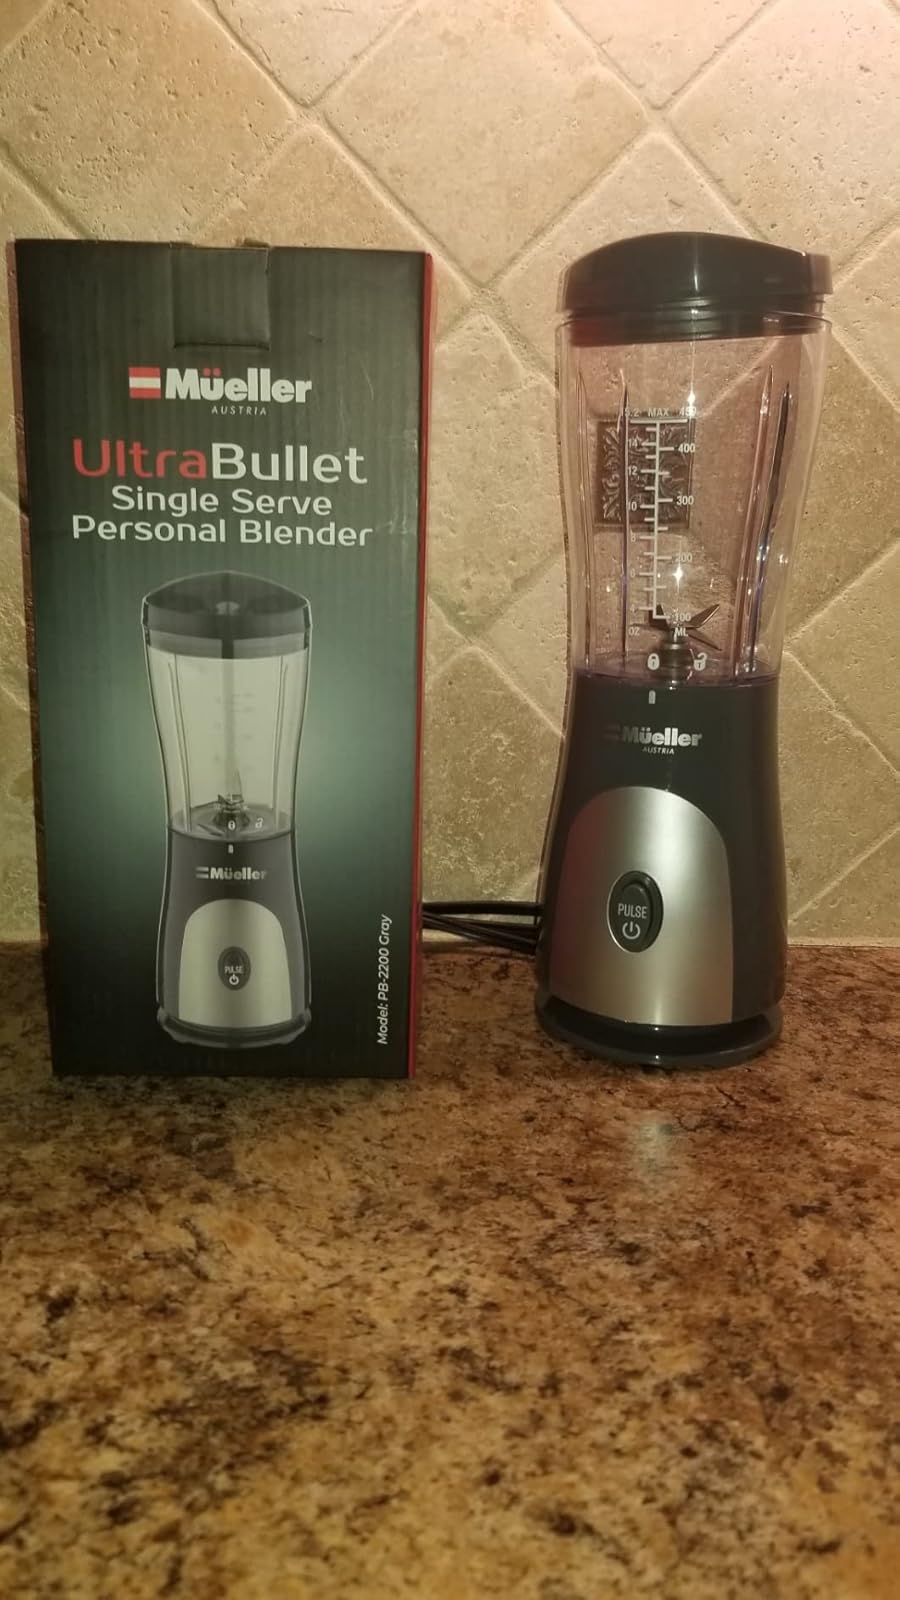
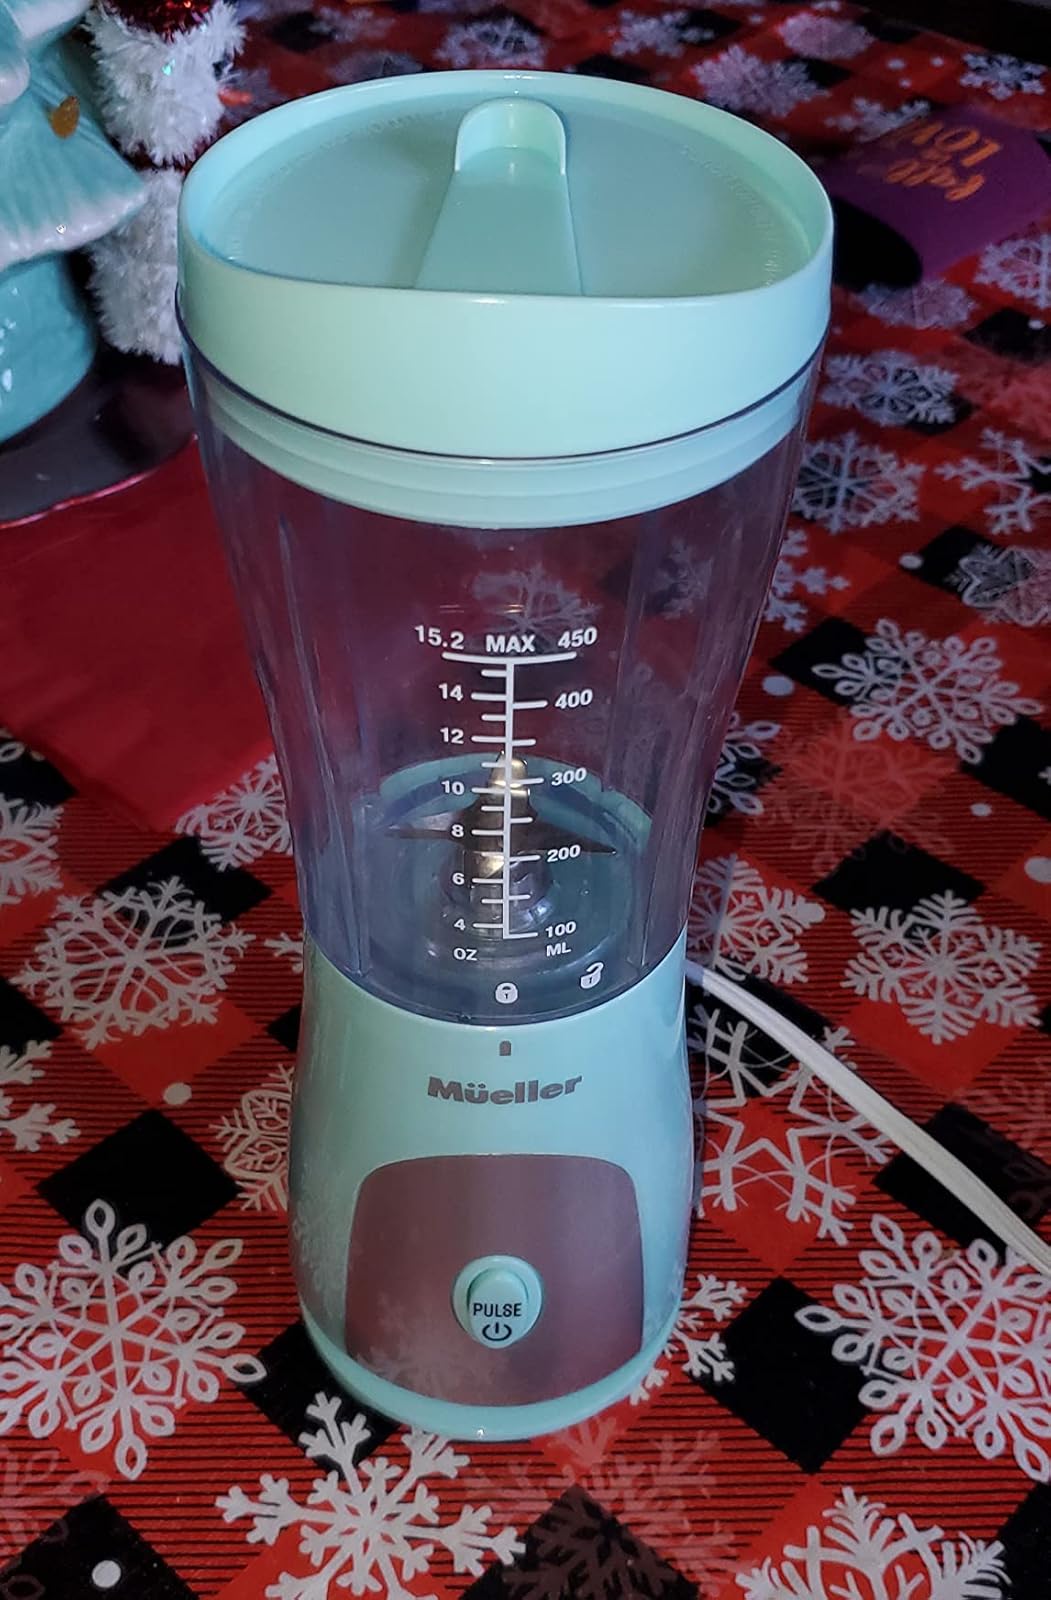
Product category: items_blender
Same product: no